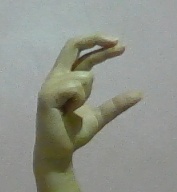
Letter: thal